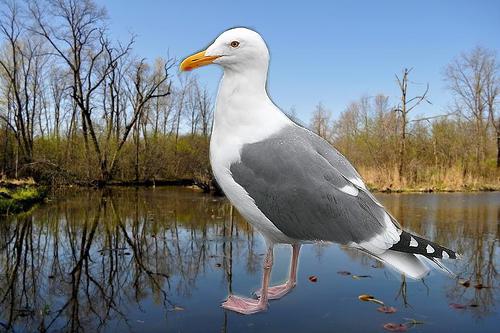
Bird species: Western_Gull
Bird type: waterbird
Background: water